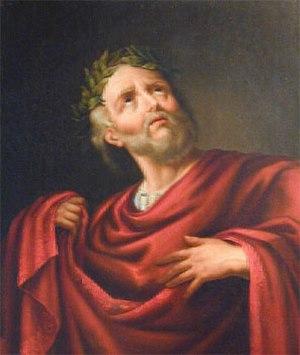
William Charles Macready, né le 3 mars 1793 et mort le 27 avril 1873, est un acteur anglais de théâtre.